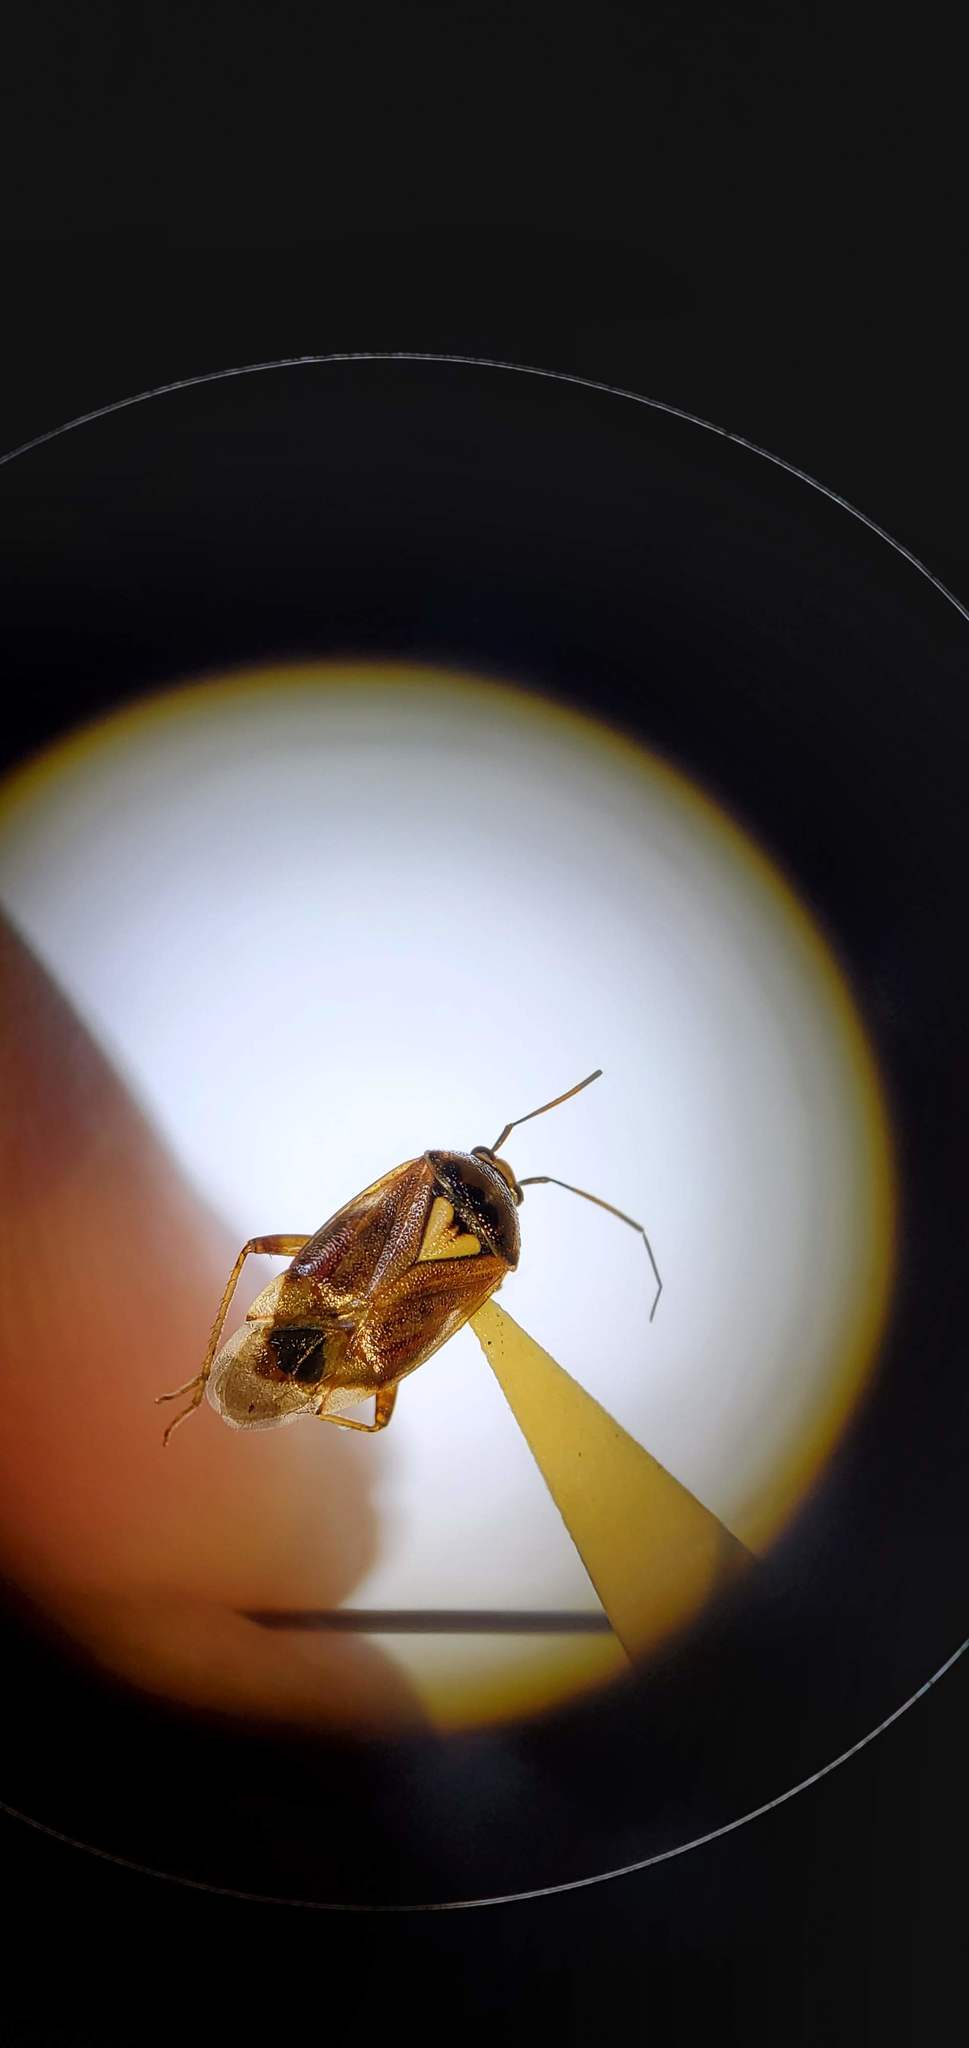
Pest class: lygus_bug